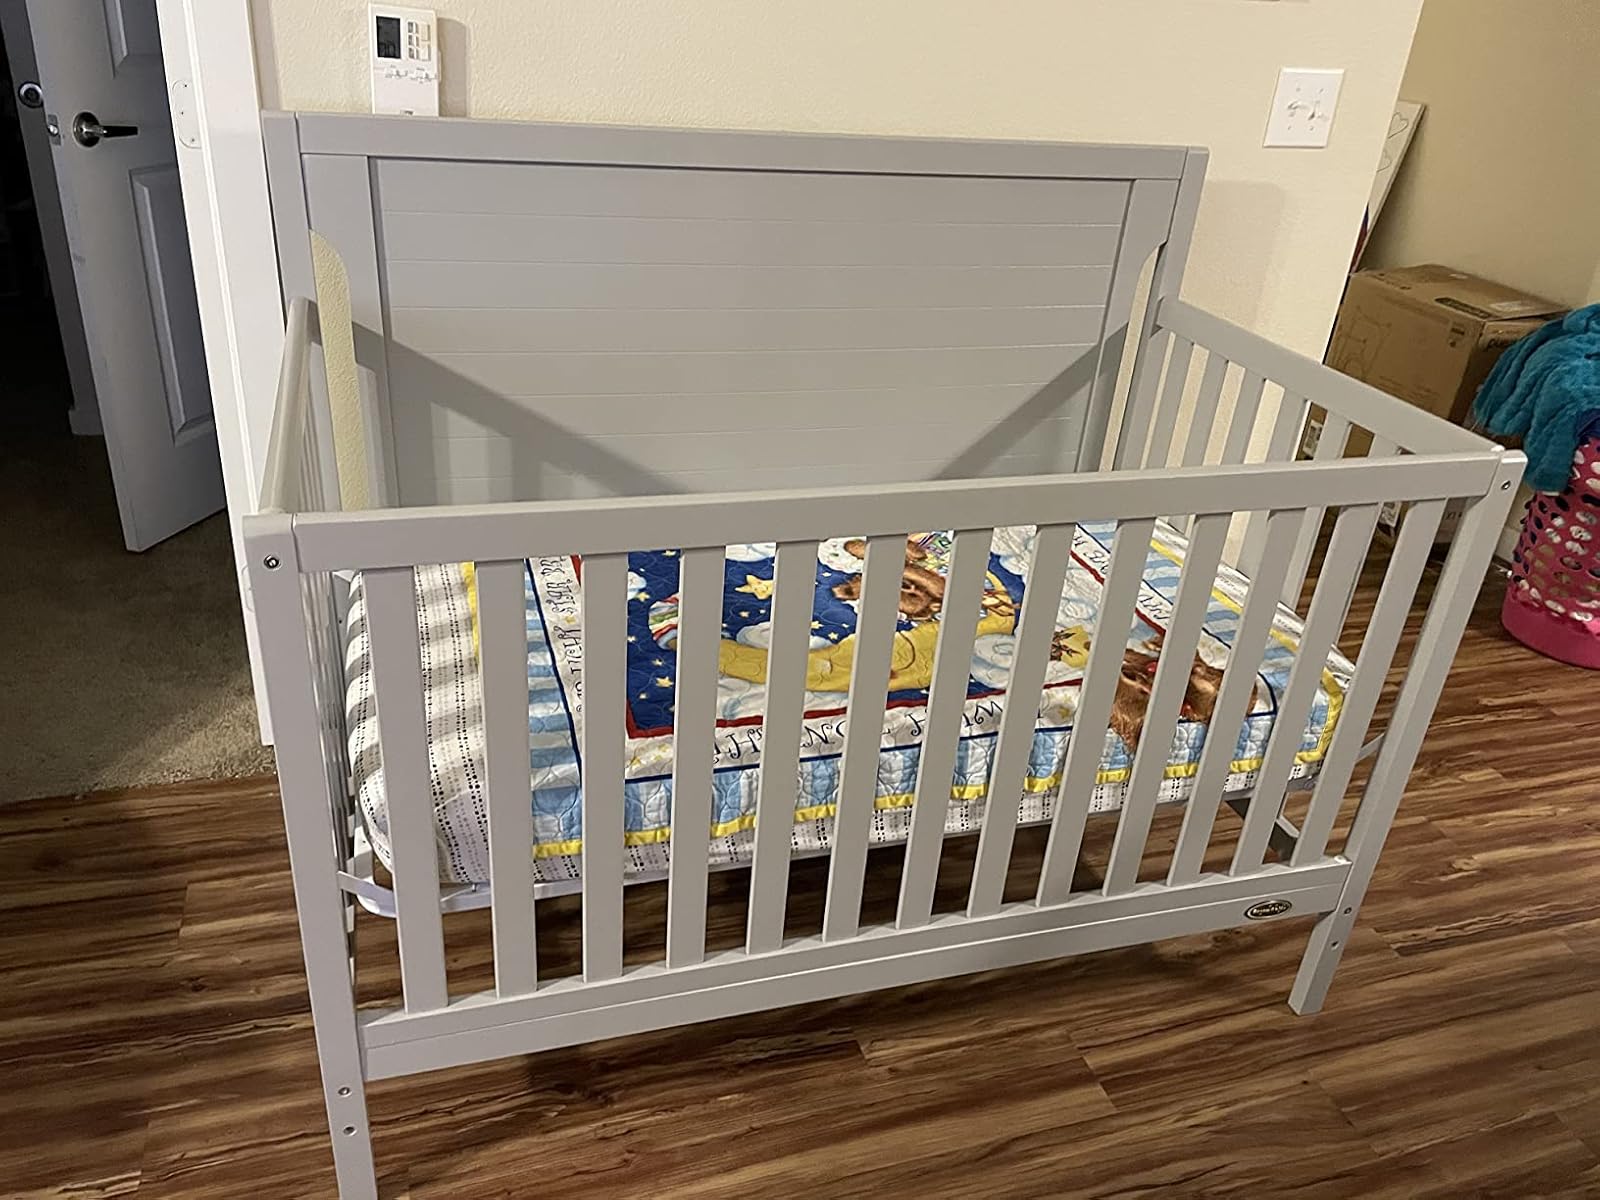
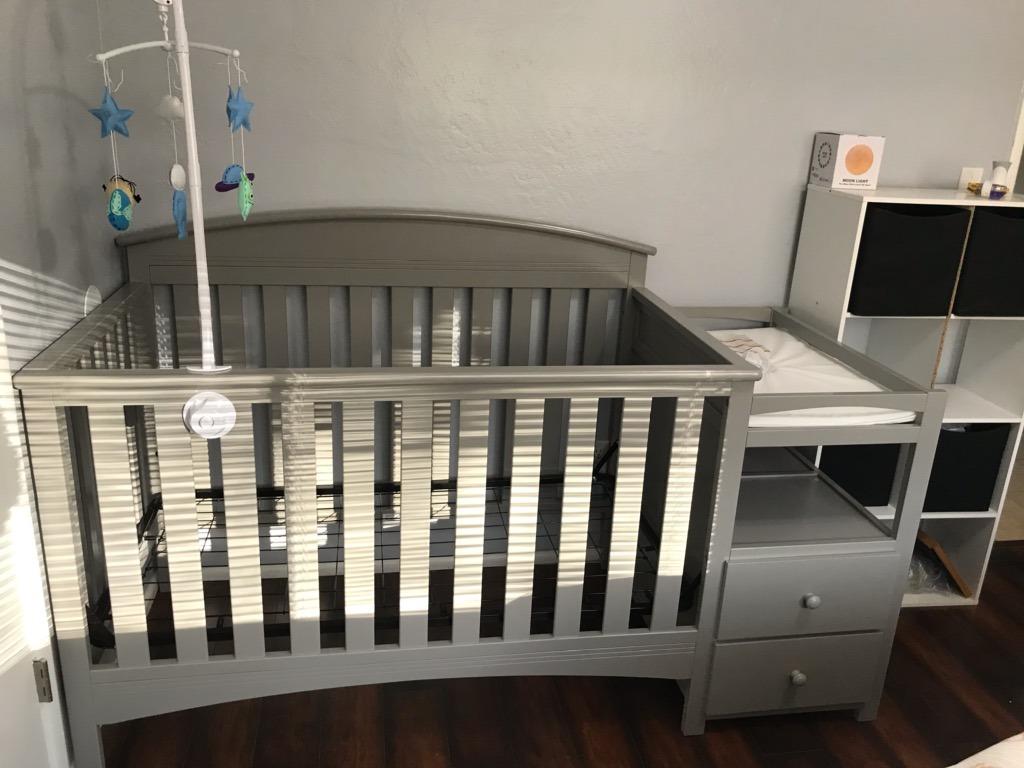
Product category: products_crib
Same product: no